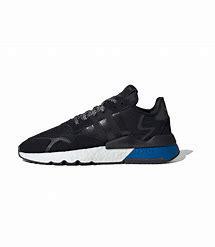
Brand: adidas
Model: Nite Jogger Athletic